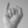
ASL letter: I